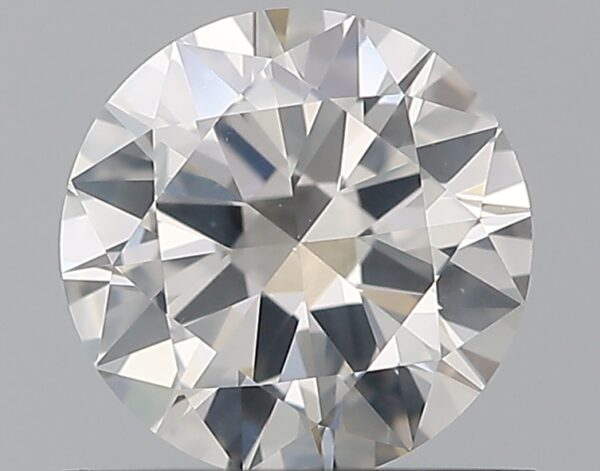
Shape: round
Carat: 0.7
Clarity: SI2
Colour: H
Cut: VG
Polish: EX
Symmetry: VG
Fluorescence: N
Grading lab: GIA
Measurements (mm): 5.78 x 5.81 x 3.38